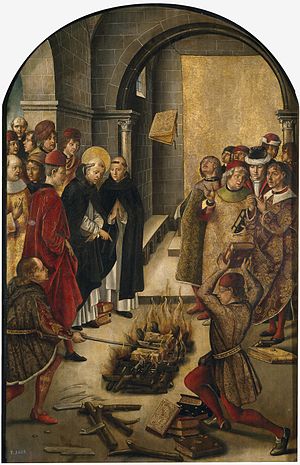
Albigensiske korstog / Oprindelse
Dette maleri af Pedro Berruguete fra det 15. århundrede skildrer en historie, hvor den hellige Dominicus og albigenserne hver kaster deres tekster på bålet, men kun albigensernes tekster brænder, hvorimod Dominicus' tekster mirakuløst overlever flammerne.
Det Albigensiske Korstog eller Katharkorstoget var en 20 år langt felttog startet af den romersk-katolske kirke for at udrydde den religion, som blev praktiseret af Katharerne i Languedoc, og som den romersk-katolske kirke betragtede som apostase. Korstoget var historisk betydningsfuldt af flg. grunde: